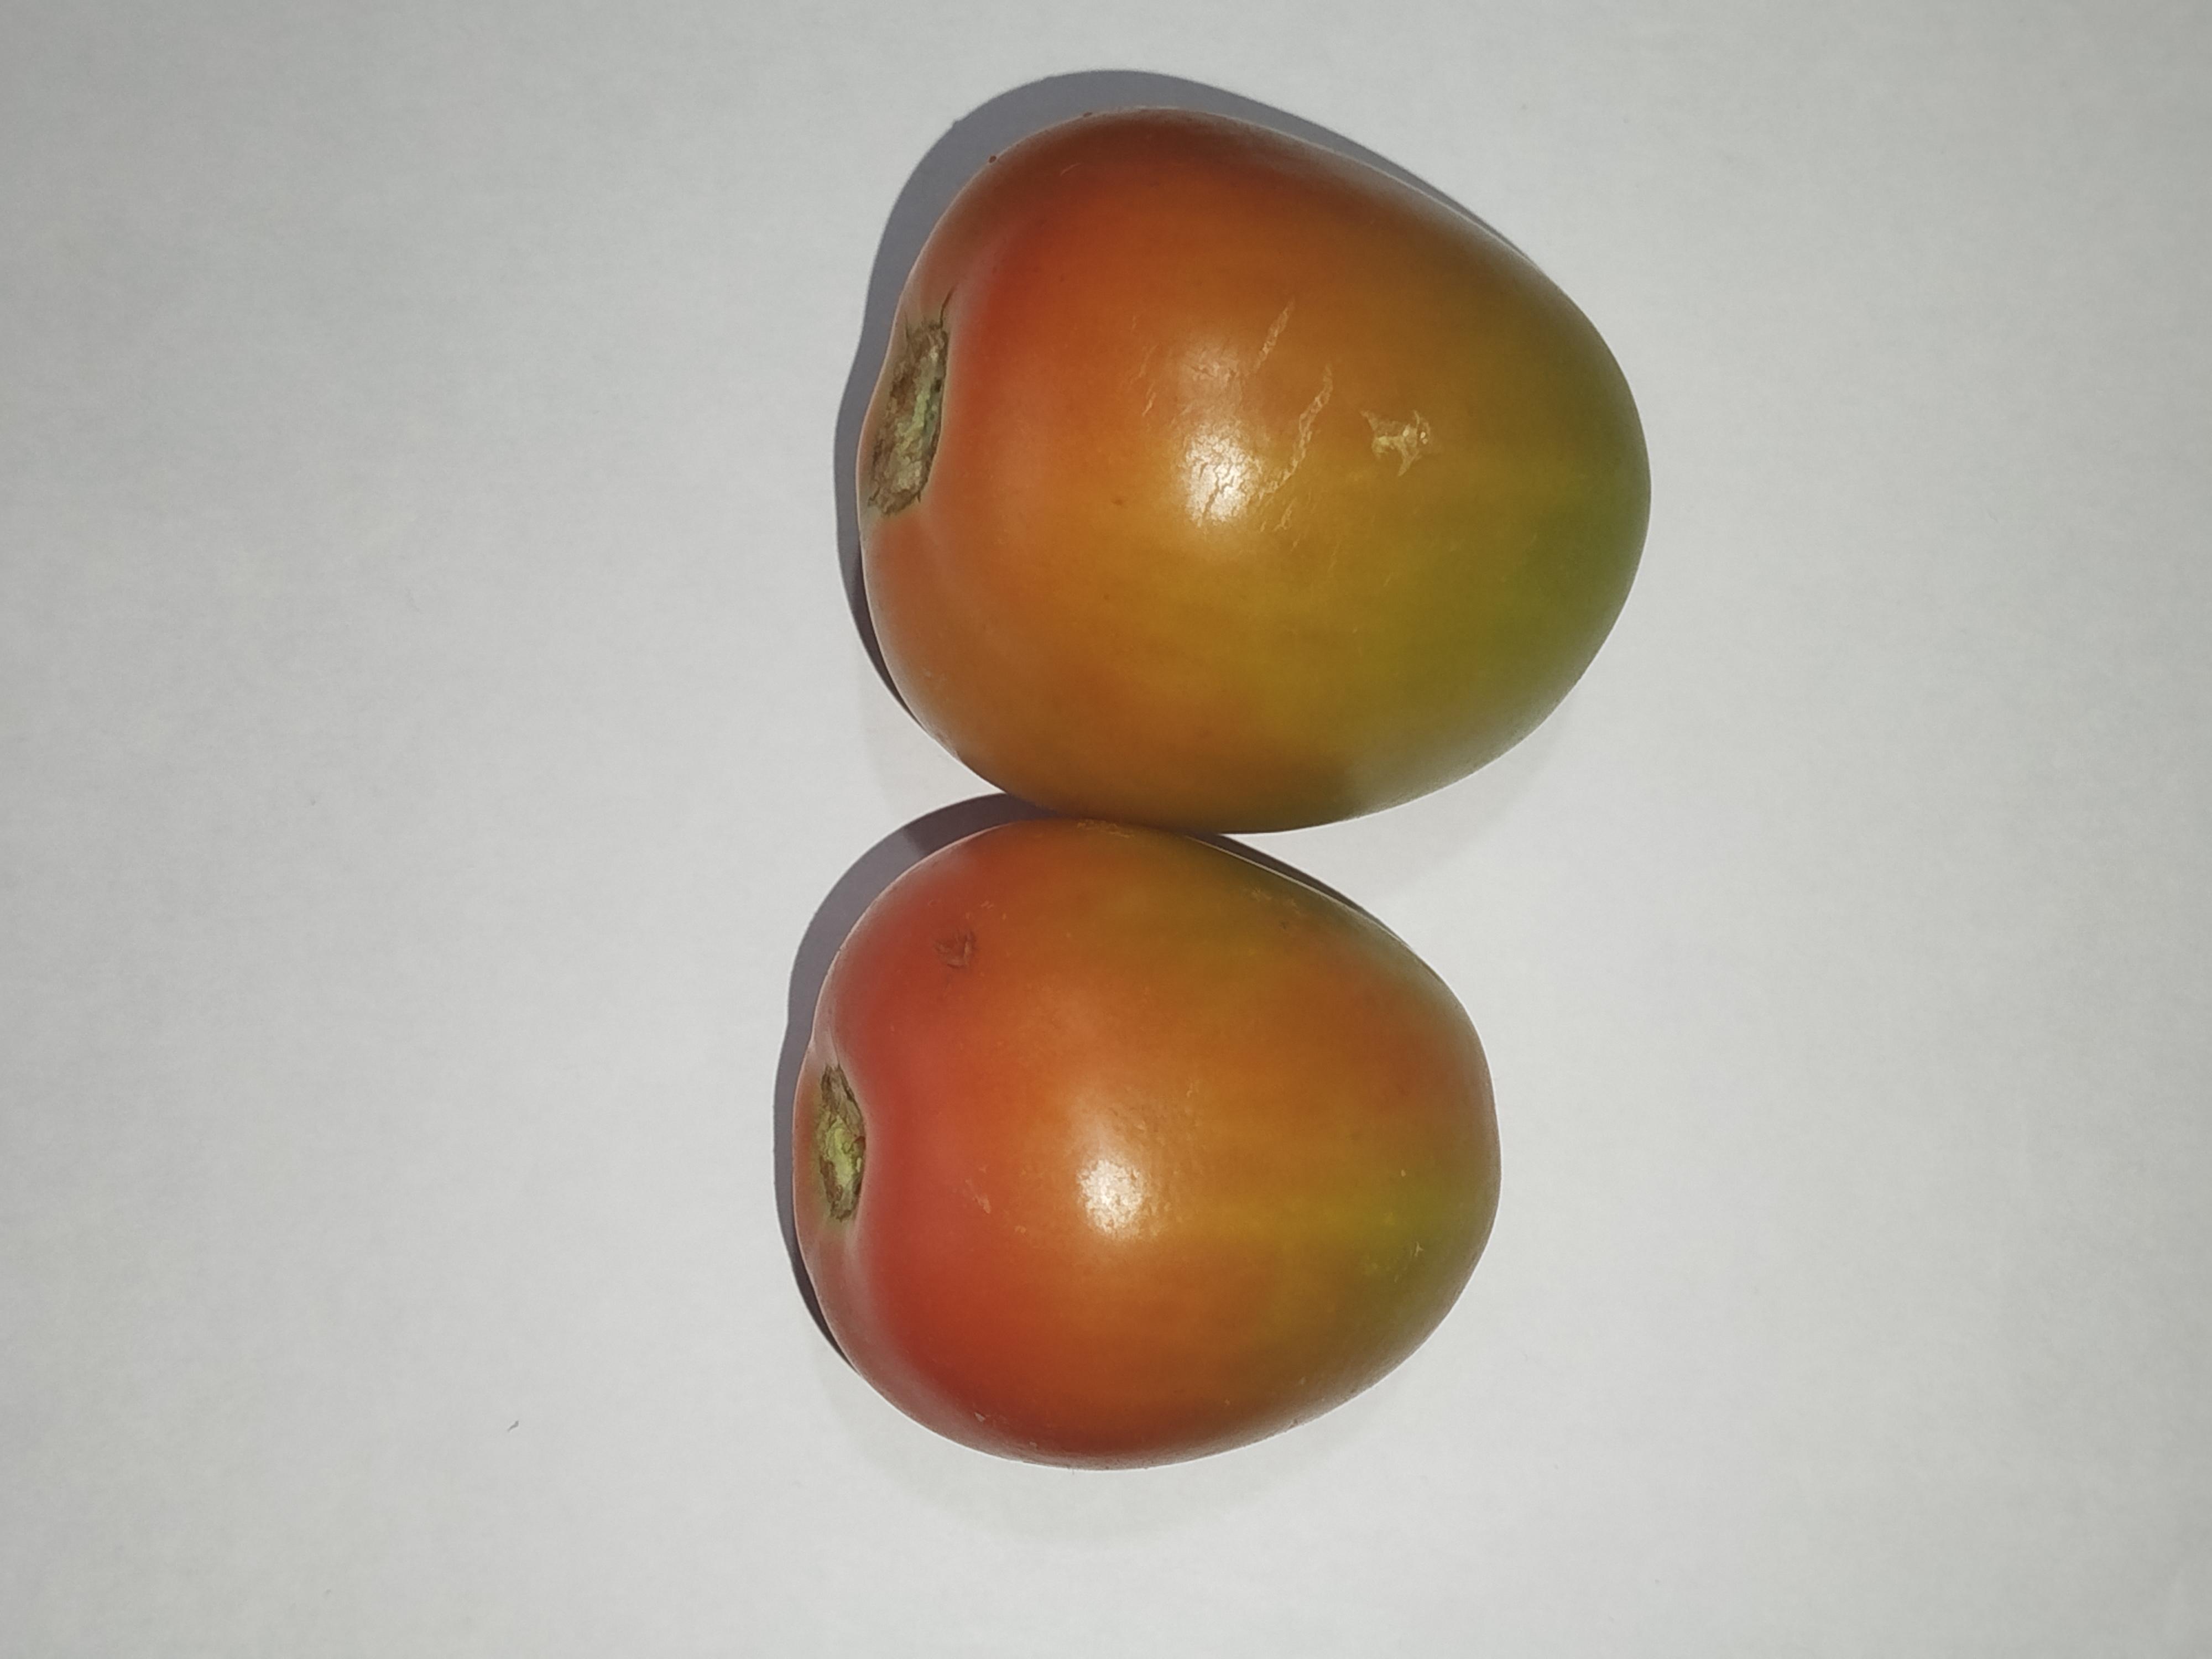
Label: Tomato